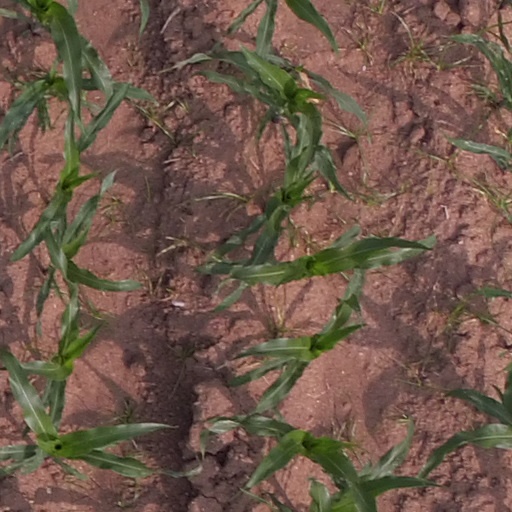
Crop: maize; corn